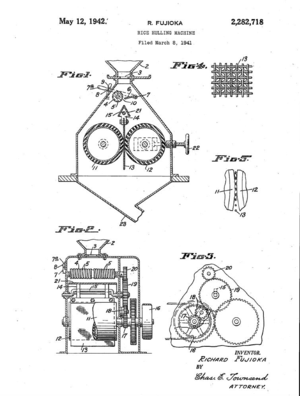
Une décortiqueuse de riz est une machine agricole utilisée pour automatiser le processus de retrait des enveloppes des grains de riz paddy, enveloppes adhérentes au grain, appelées aussi « balle ». Tout au long de l'histoire, il y eut de nombreuses techniques pour séparer le riz de ses enveloppes. Traditionnellement, il était pilonné en utilisant une certaine forme de mortier et de pilon. Une des premières machines simples pour effectuer cette opération était le pilon à riz. Plus tard, des machines encore plus efficaces furent développées pour décortiquer et polir le riz. Ces machines sont très majoritairement conçues et utilisées en Asie, où le type de décortiqueuse le plus populaire est la décortiqueuse Engelberg conçue par l'ingénieur brésilien d’origine allemande, Evaristo Conrado Engelberg au Brésil, dont le premier brevet date de 1885.